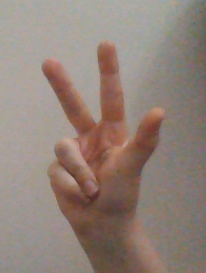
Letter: al